Kanye, Botswana

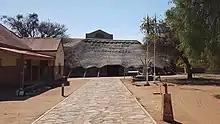
Kgotla Kgolo ya Bangwaketse village

The village is divided into several wards. Each ward has a kgosana which is responsible for the cultural administration of the ward. The wards are further divided into small divisions that have headsmen. The following are some of the wards found in Kanye which are further divided into small wards